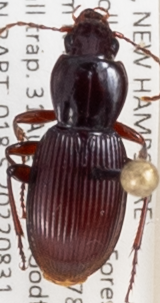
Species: Pterostichus tristis
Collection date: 2022-08-31
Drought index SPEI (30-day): -0.572
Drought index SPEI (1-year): -0.966
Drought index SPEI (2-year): -1.382